Spectroradiometry for Earth and planetary remote sensing

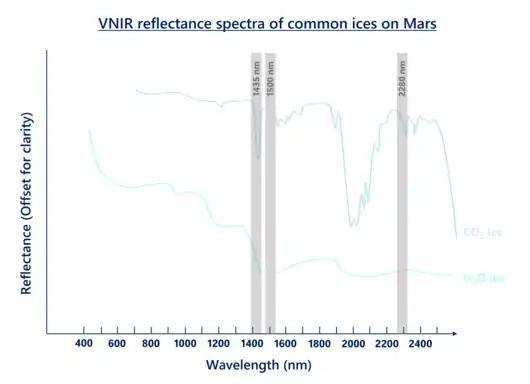
The visible and near infrared (VNIR) reflectance spectra of common ices on Mars, modified from Viviano et al., 2014. The values of reflectance as shown in the figure were offset to facilitate comparison of spectral features among the two ices. Diagnostic absorption peaks exhibited by crystalline HO and CO ices are observed along 1435, 1500, and 2280 nm.

Regolith-hosted rare earth element (REE) deposits can also be identified and located using spectroradiometry. These deposits are conventionally situated in highly decomposed granitic rock bodies. The intense weathering processes occurring in granitic rocks give rise to the denudation and leaching of major element oxides, leaving behind the highly decomposed regolith. Throughout the weathering process, clay minerals such as kaolinite and halloysite are generated as alteration products, which possess a strong affinity for adsorbing REEs, leading to their enrichment in the regolith. One specific REE of interest is neodymium (Nd), which has extensive applications in the industry. Nd exhibits distinctive spectral features in reflectance spectroscopy that can be used for its detection and identification, centred near 740, 800, and 865 nm (D, D, D) in the wavelength spectra. Making use of these spectral characteristics, combined with geochemical interpretations and machine learning, the identification and mapping of Nd-enriched regolith areas can be fostered, which may provide implications towards potential REE mineralization and respective ore bodies.